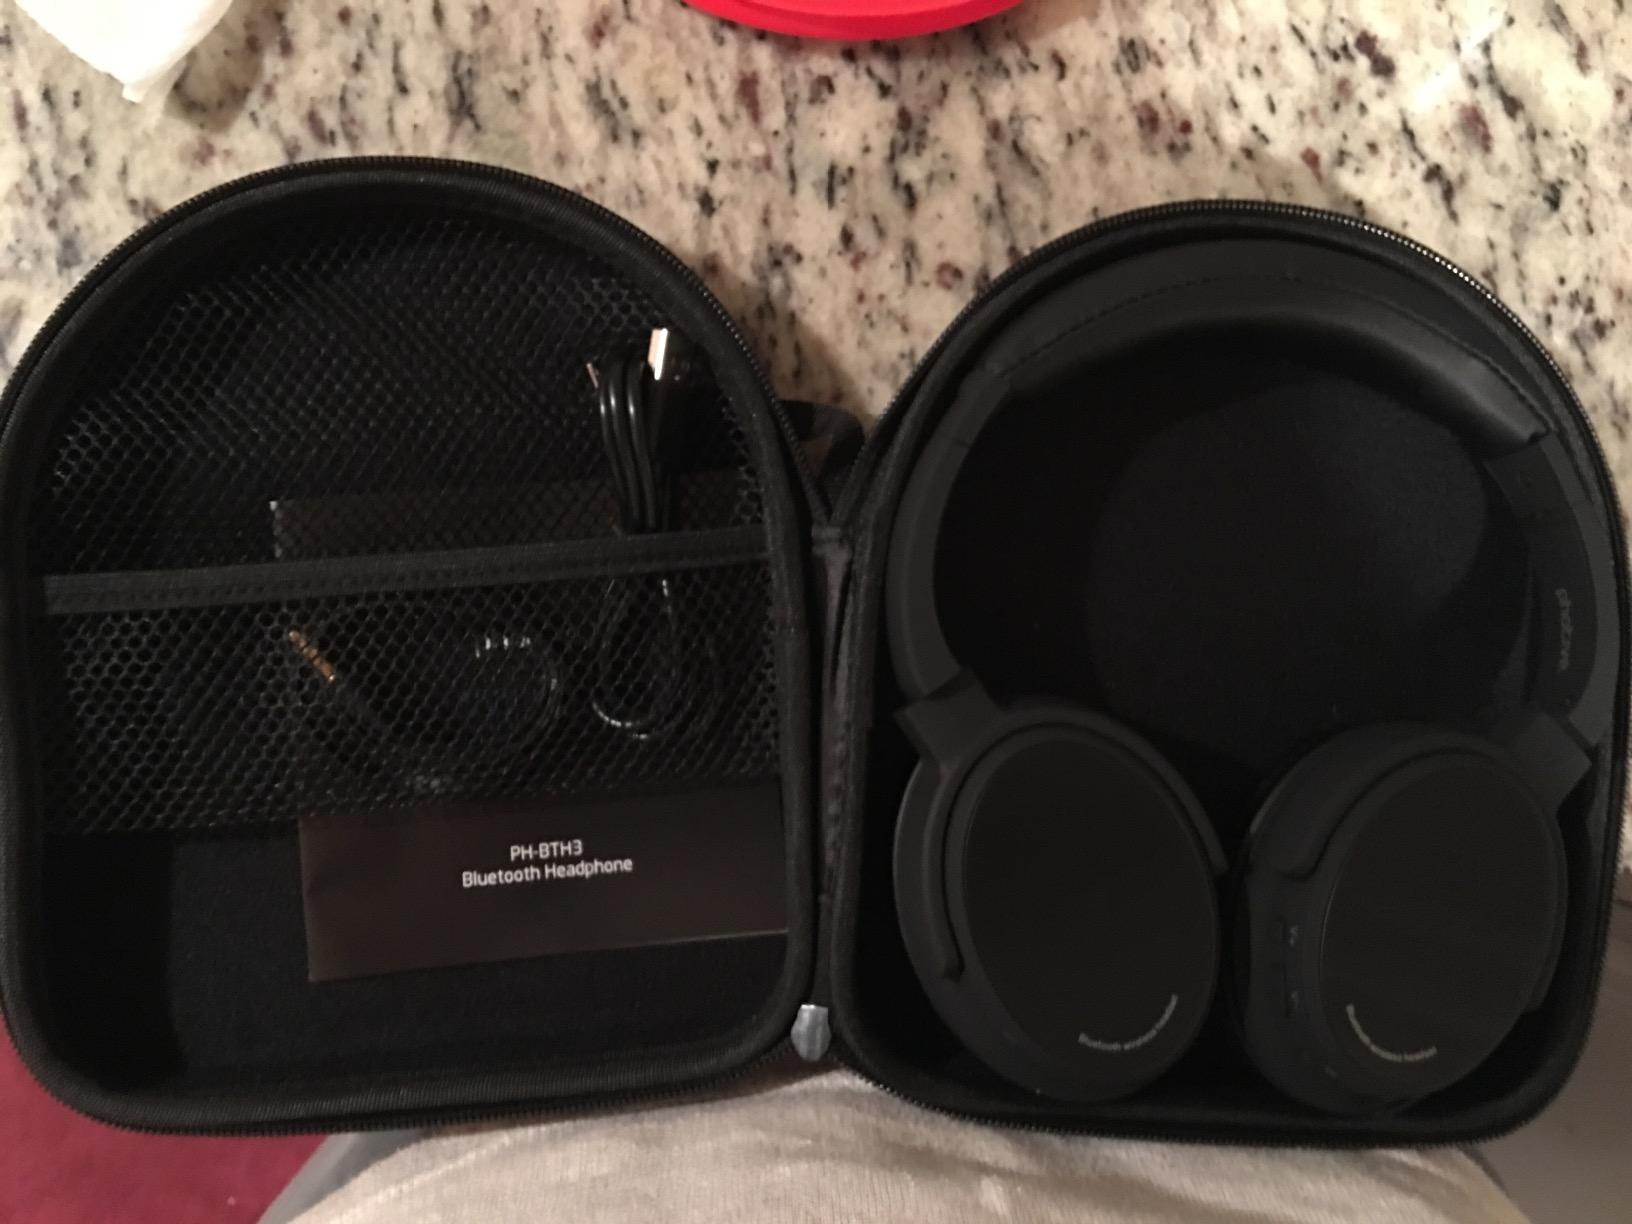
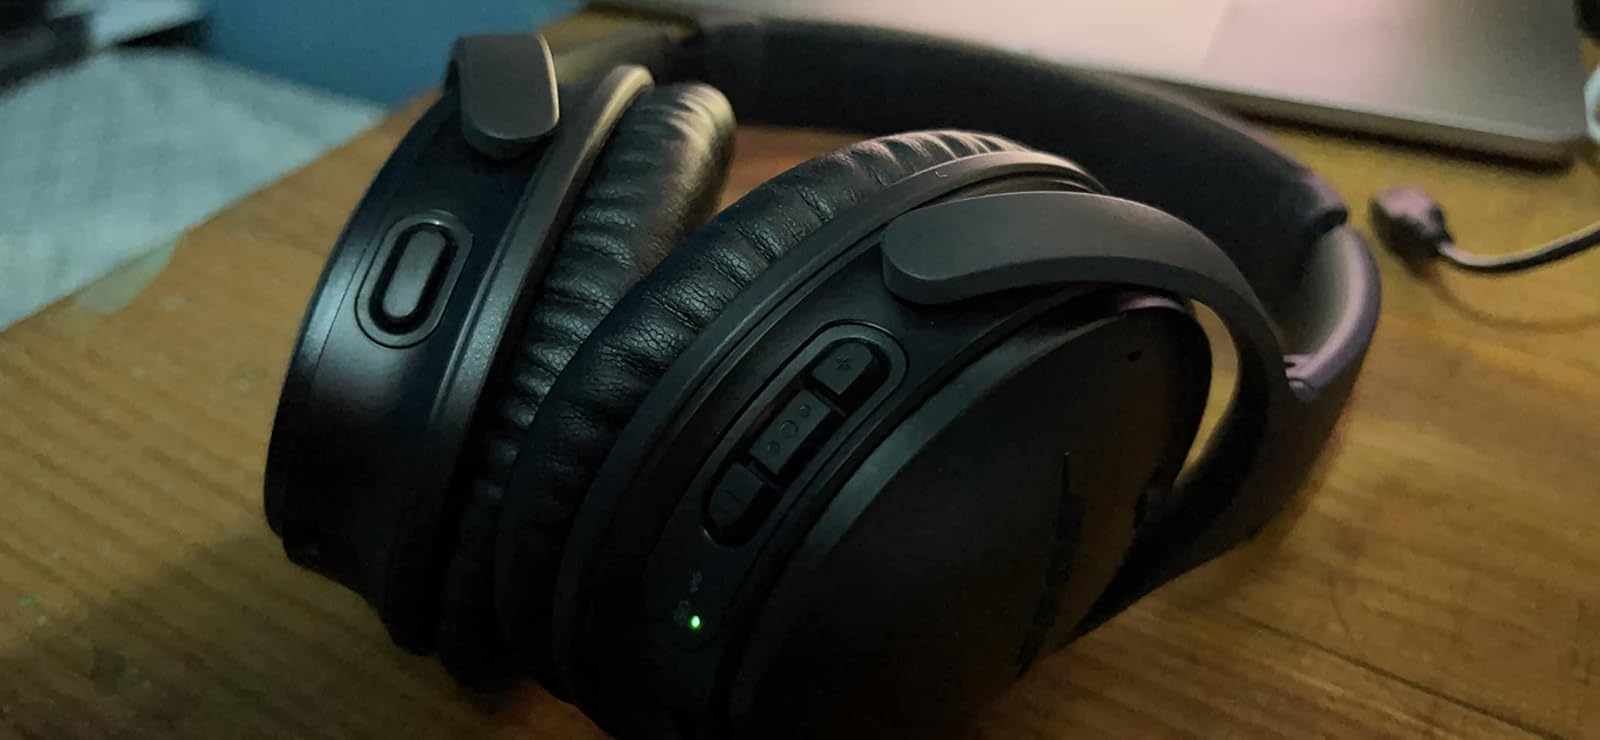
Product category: headphones
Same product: no